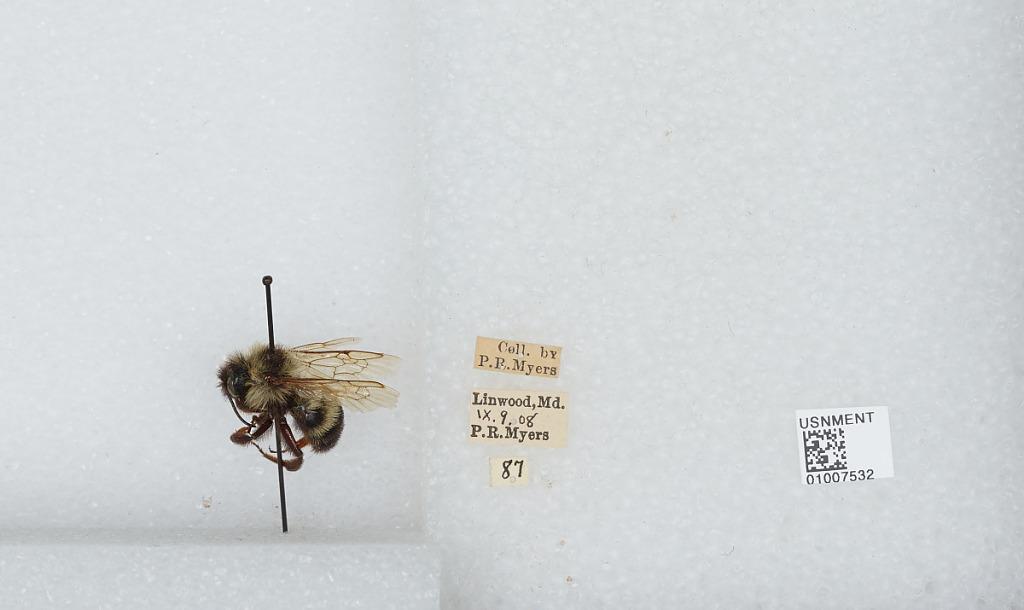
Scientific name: Bombus (Psithyrus) citrinus (Smith)
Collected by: P. Myers
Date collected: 1908-9-9
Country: United States
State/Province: Maryland
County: Carroll
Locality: Linwood
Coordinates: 39.5633, -77.1428